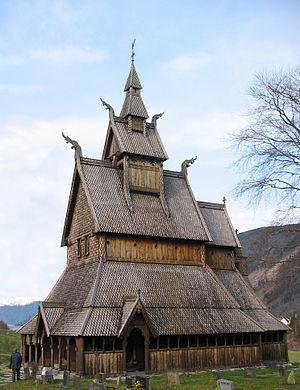
La stavkirke de Hopperstad est une stavkirke située près de Vikøyri dans la municipalité de Vik i Sogn dans le comté de Sogn og Fjordane en Norvège.
L’Art scandinave se développe en Scandinavie entre le début du VIIIᵉ siècle et le milieu du XIIᵉ siècle. Cette période correspond à la grande expansion outre-mer des peuples des rivages de la mer du Nord, les Vikings. On trouve des vestiges de leur activité en Norvège, en Suède, au Danemark, en Finlande, dans le nord de la France et surtout dans les îles Britanniques.
Edition of Contemporary Music, plus connu sous son sigle ECM, est un label allemand de jazz, de musique classique, de world music et de musique contemporaine, installé à Gräfelfing, dans la banlieue de Munich.